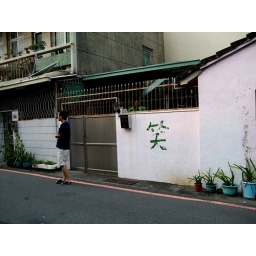
pink house in a alley. the chinese character means &amp;quot;smile&amp;quot;. the man in shorts is my father